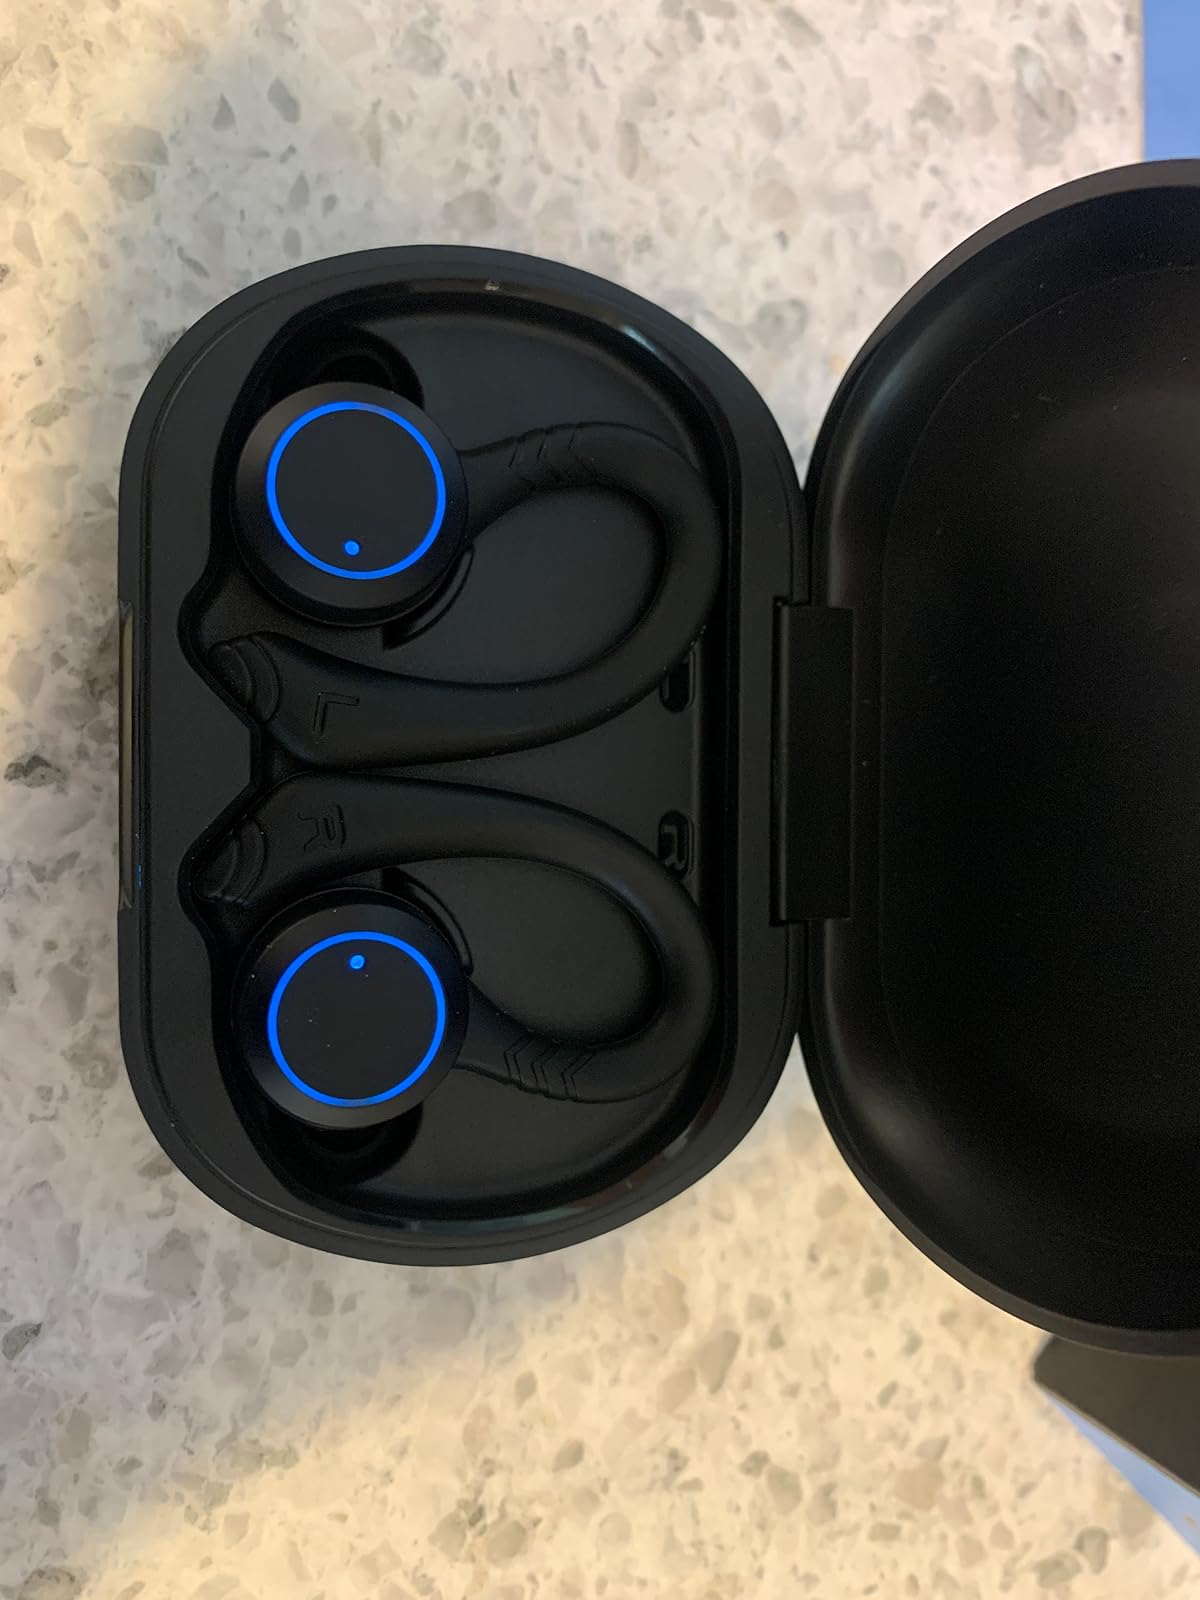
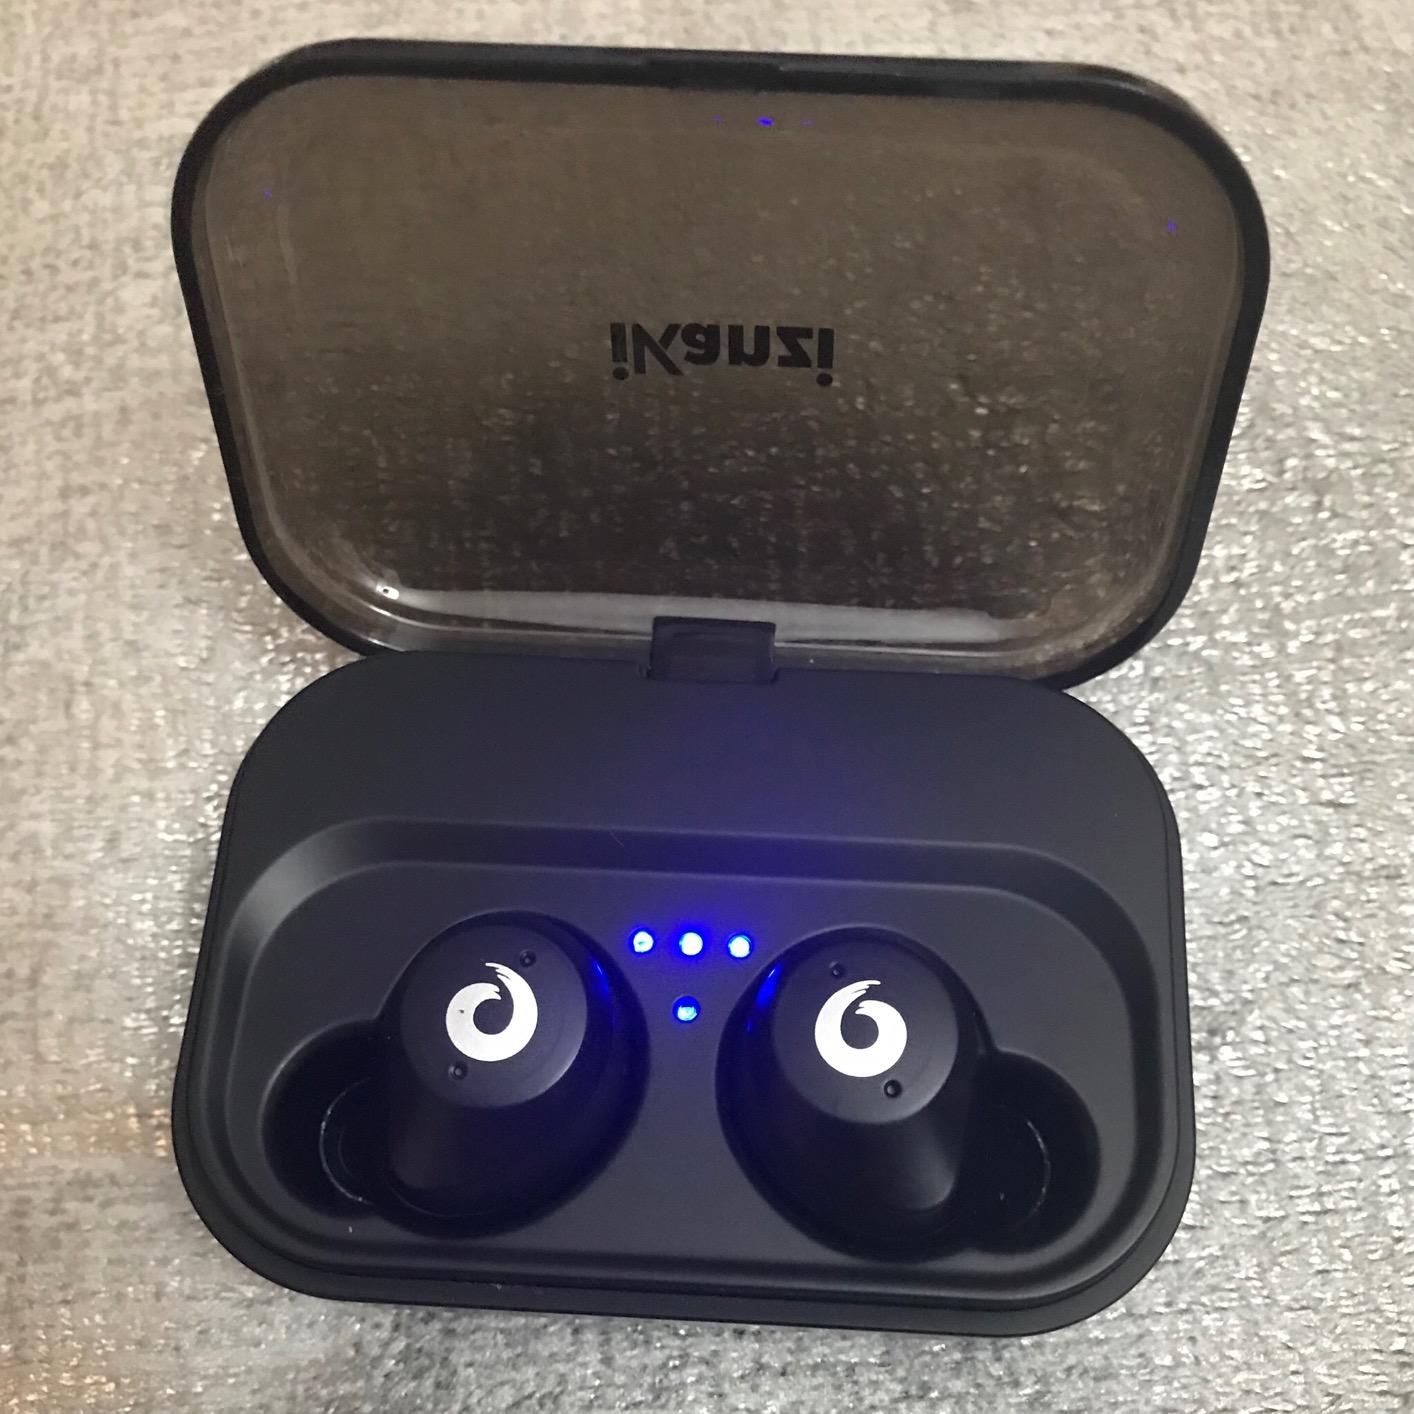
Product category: earbuds
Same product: no